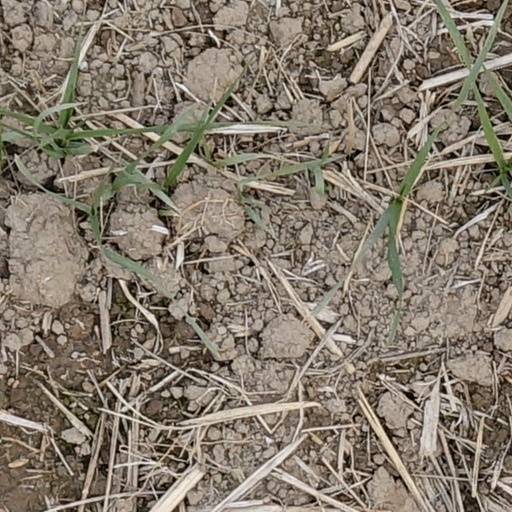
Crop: wheat